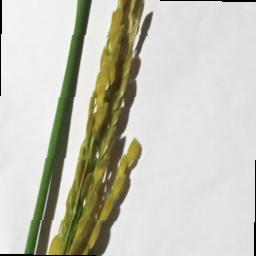
Label: Rice___Neck_Blast